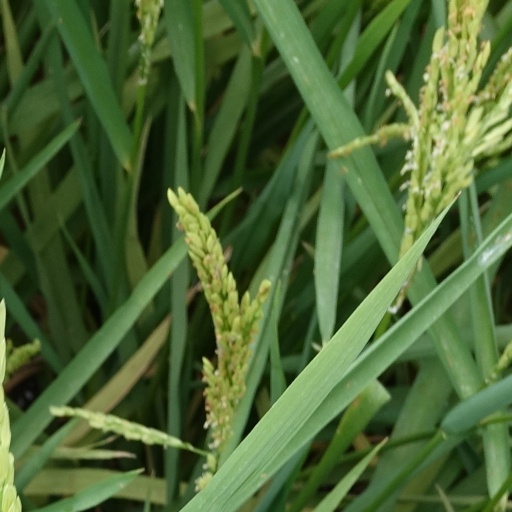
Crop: rice